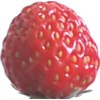
Label: strawberry